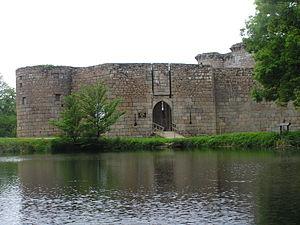
Le château de Tonquédec est situé sur la commune du même nom, en Bretagne.